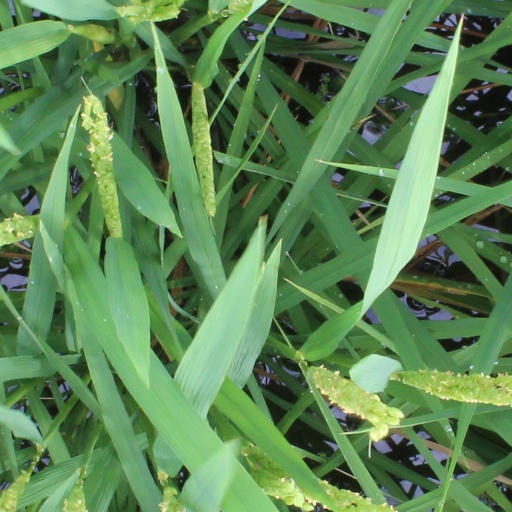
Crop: rice